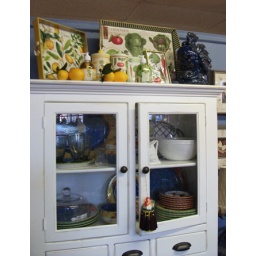
check out our newest trays, kitchen products and paper goods by Michel.